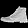
Label: Ankle boot